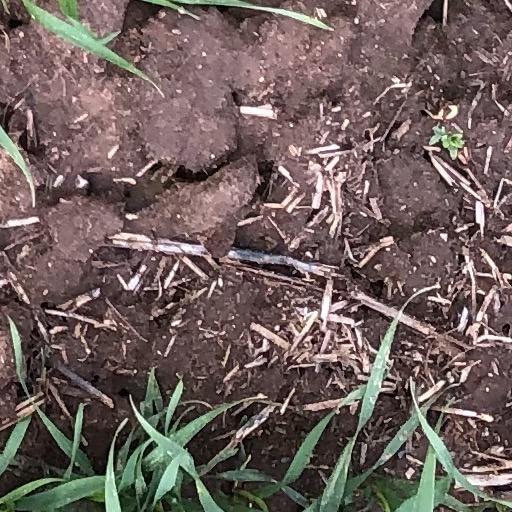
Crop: wheat